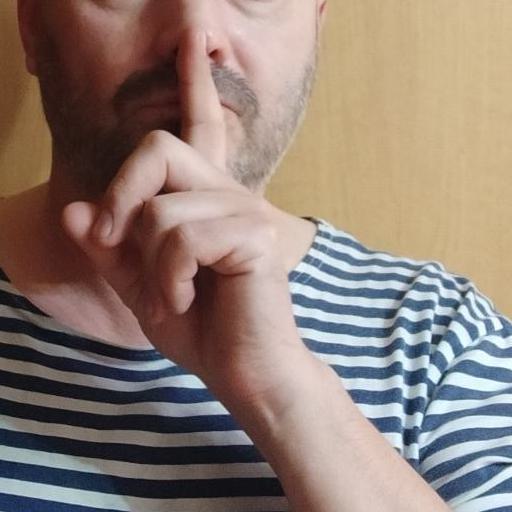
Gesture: mute